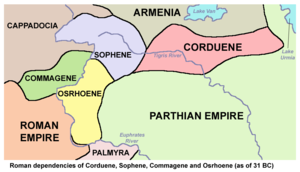
Cet article dresse une liste de dynasties, d'États et de divisions administratives kurdes.